José Delicado Baeza

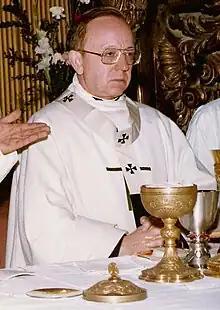
José Delicado Baeza in 1981

José Delicado Baeza (January 18, 1927 – March 17, 2014) was a Roman Catholic archbishop.